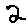
Label: 2